Society for Libertarian Life

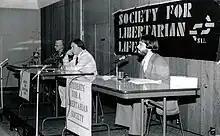
Senator John Briggs and Eric Garris debate on October 26, 1978 at CSUF. Briggs failed to show. From right to left: anti-prop. 6 debater Eric Garris, moderator Ken Grubbs, Jr. and replacement UCI Prof. George Kent.

In late October 1978, SLL sponsored a debate between state Senator John V. Briggs, R-Fullerton, and libertarian pro-gay rights activist Rev. Eric Garris at CSUF. Hours before the debate, SLL co-sponsored an anti-Prop. 6 rally, headlined by Ed Clark, the Libertarian Party candidate for Governor, and later a candidate for U.S. President.